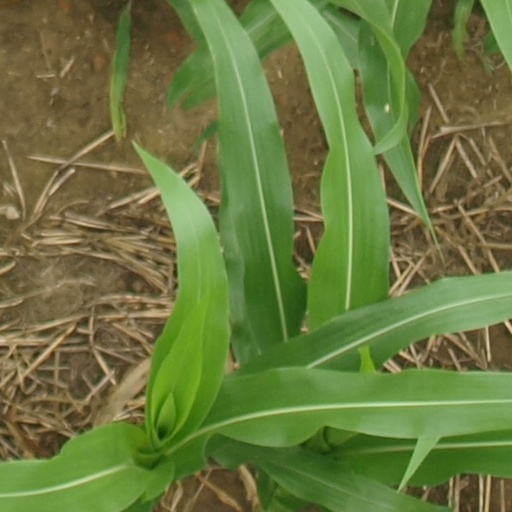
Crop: maize; corn